Eva Heyman

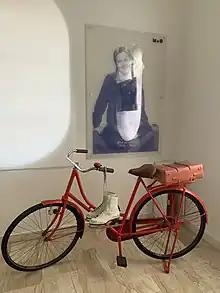
A corner dedicated to Heyman in the Museum of Jewish History in Oradea

Heyman's diary was published first in Hungarian. It was first translated into Hebrew by Yad Vashem in 1964, then into English by Moshe M. Kohn. The English edition was published by Yad Vashem in 1974. The diary has been compared to "The Diary of Anne Frank".